List of Illyrians

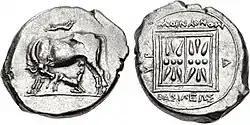
Coin of Monunius I (290-270 BCE)

The Illyrians were a conglomeration of Indo-European peoples and tribes in the Balkan Peninsula, Southeastern Europe. They spoke the Illyrian language and practiced a multitude of common religious and cultural practices. Many Illyrian groups formed a distinct tribal mode of social organisation, which survived much later in the form of the Albanian tribal system.